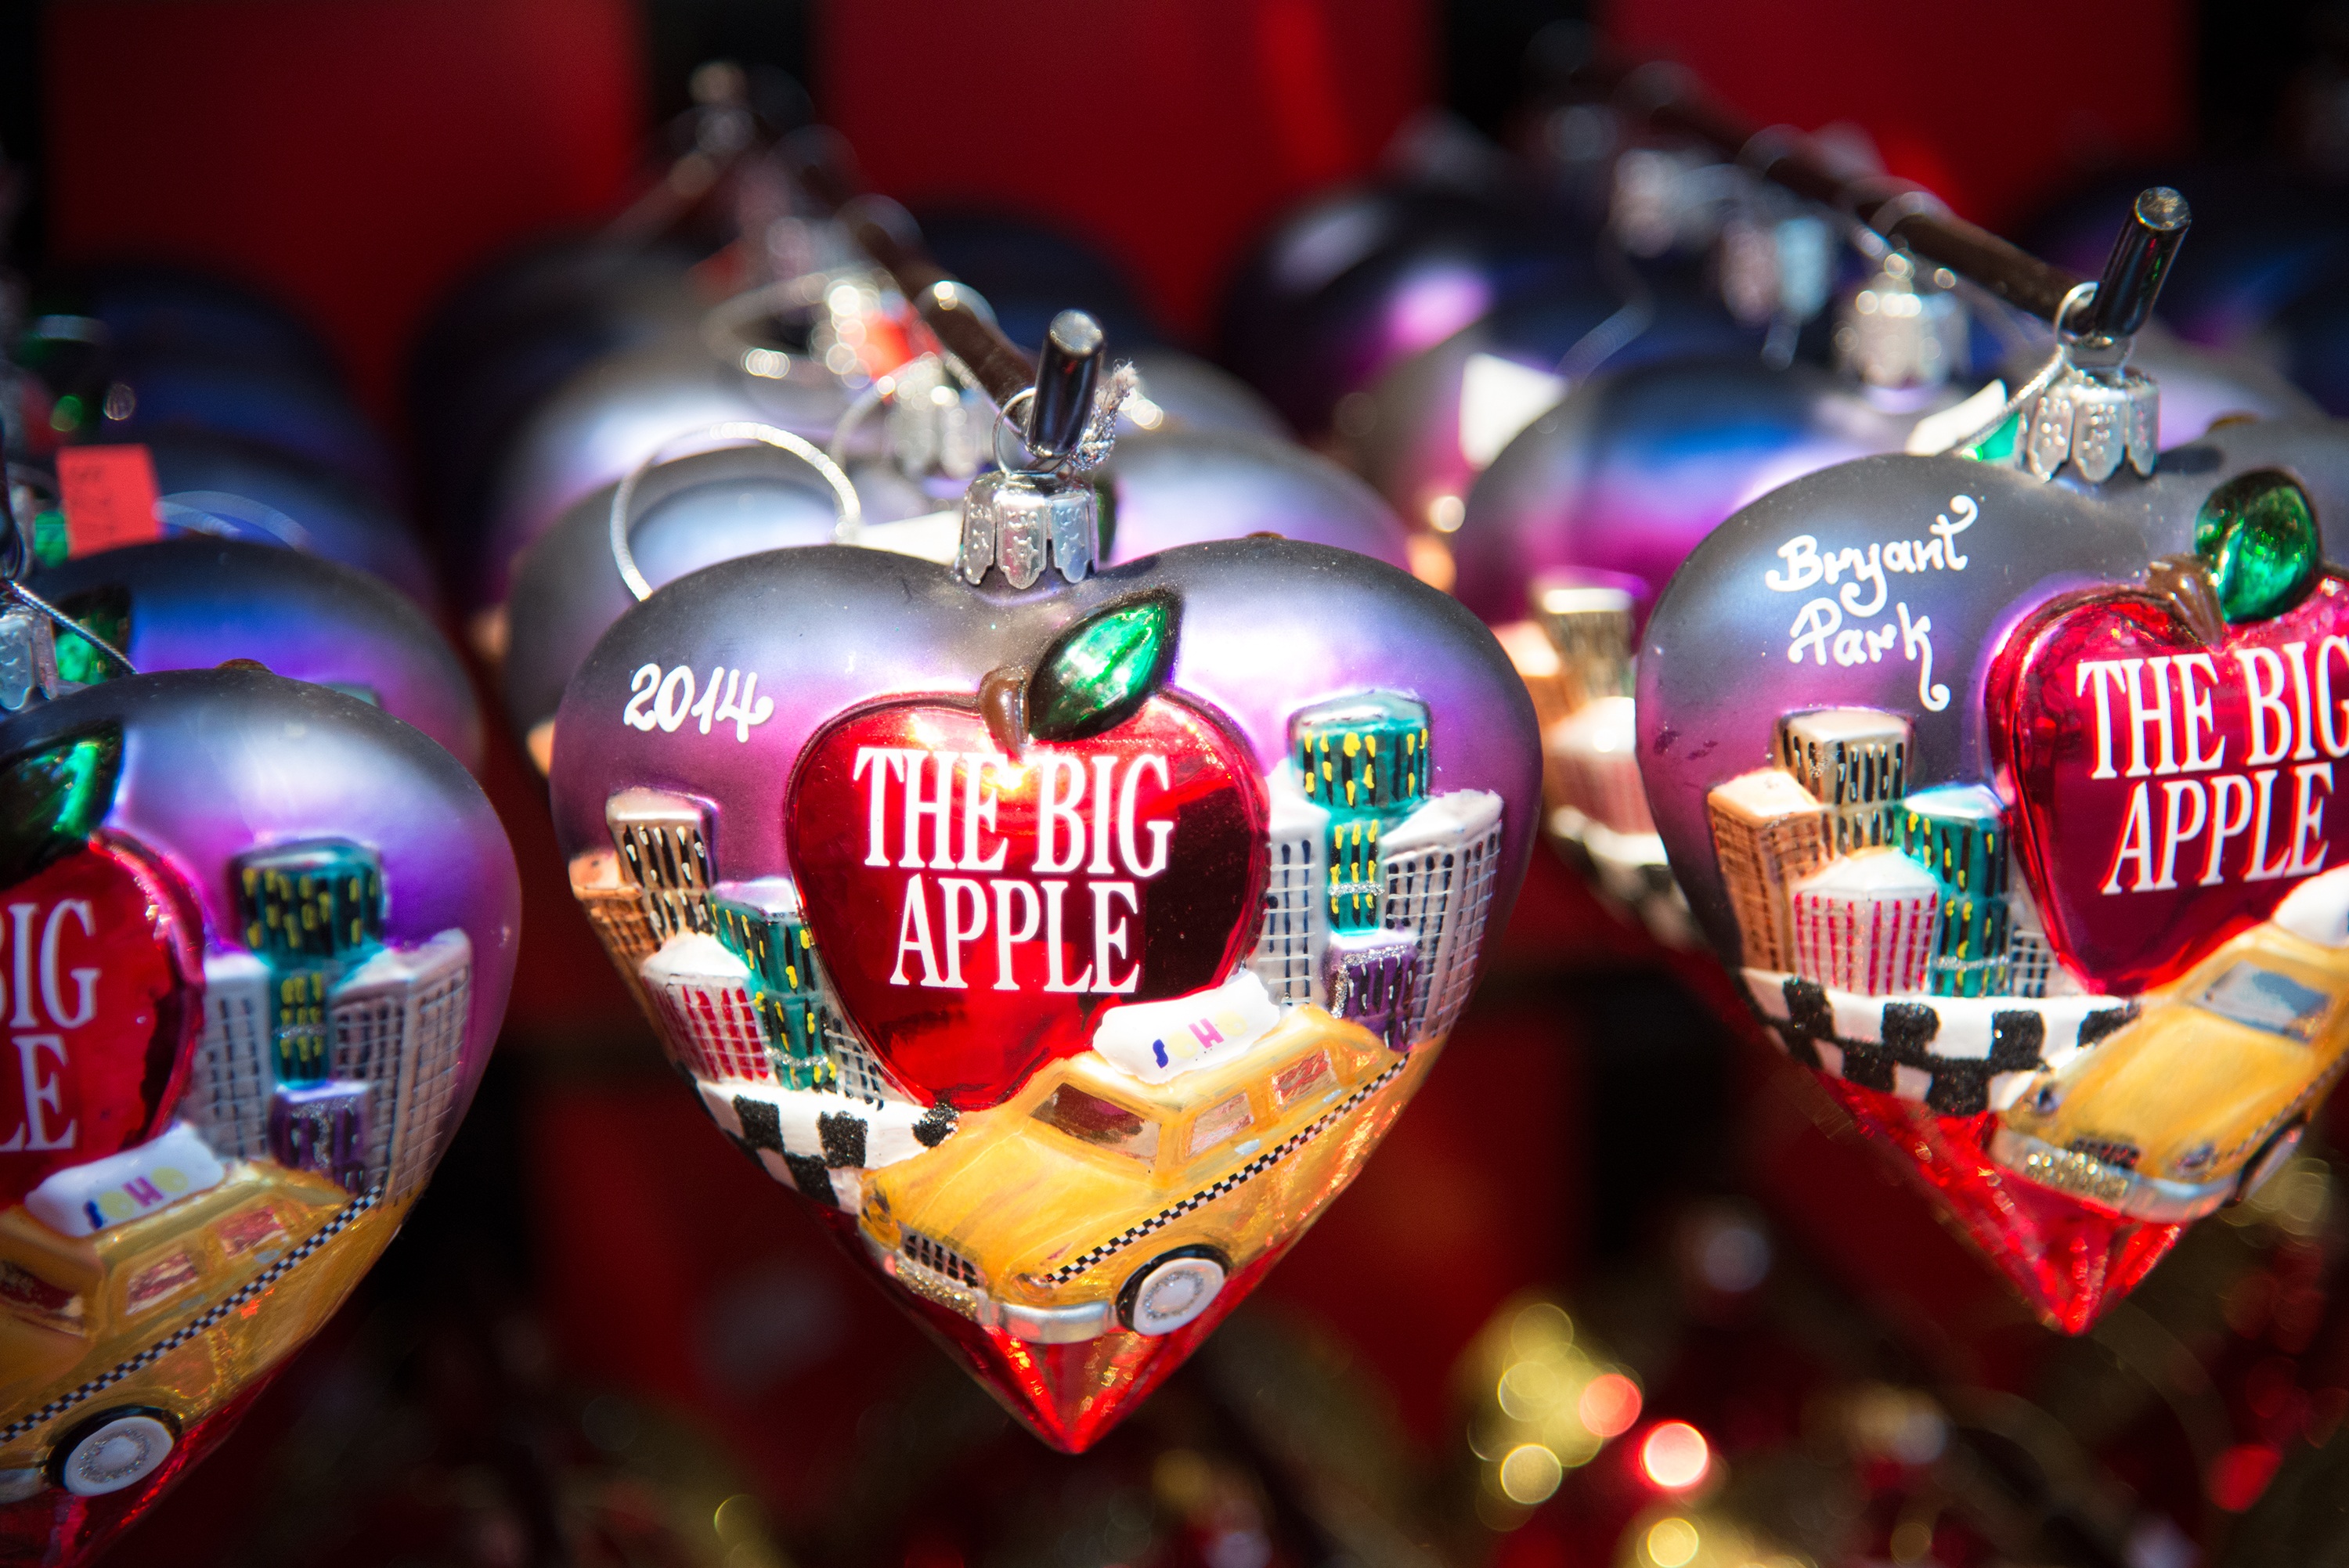
manhattan, food, red, color, holiday, christmas, christmas decoration, event, christmas bauble